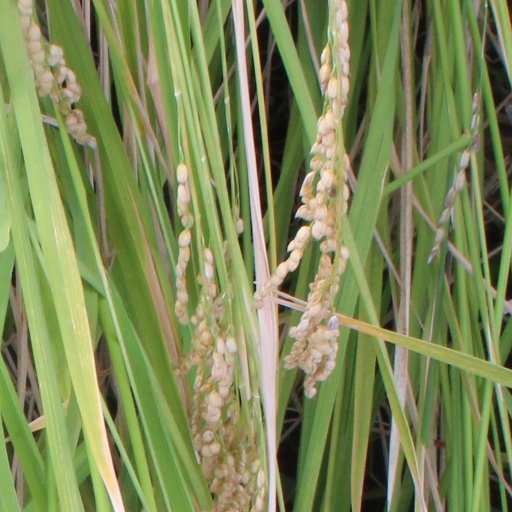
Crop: rice